Transit (rapper)

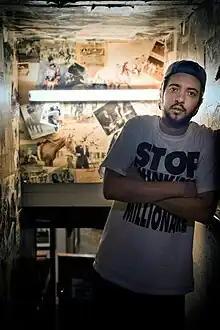
Transit22 in 2011

Daniel "Transit22" Bennett (born May 18, 1989 in Red Deer, Alberta, Canada), performing under the stage name Transit22, is a Western Canadian Music Award and Independent Music Award nominated hip hop artist, a Calgary poet laureate finalist and a winner of a Lieutenant Governor of Alberta Emerging Artist Award based in Calgary, Alberta.